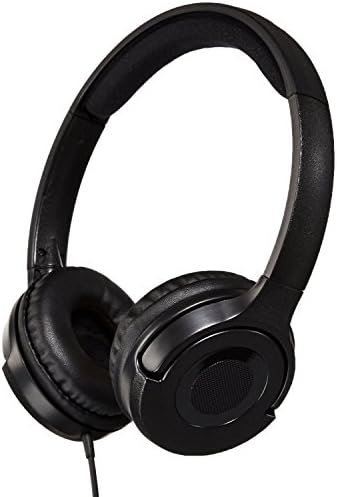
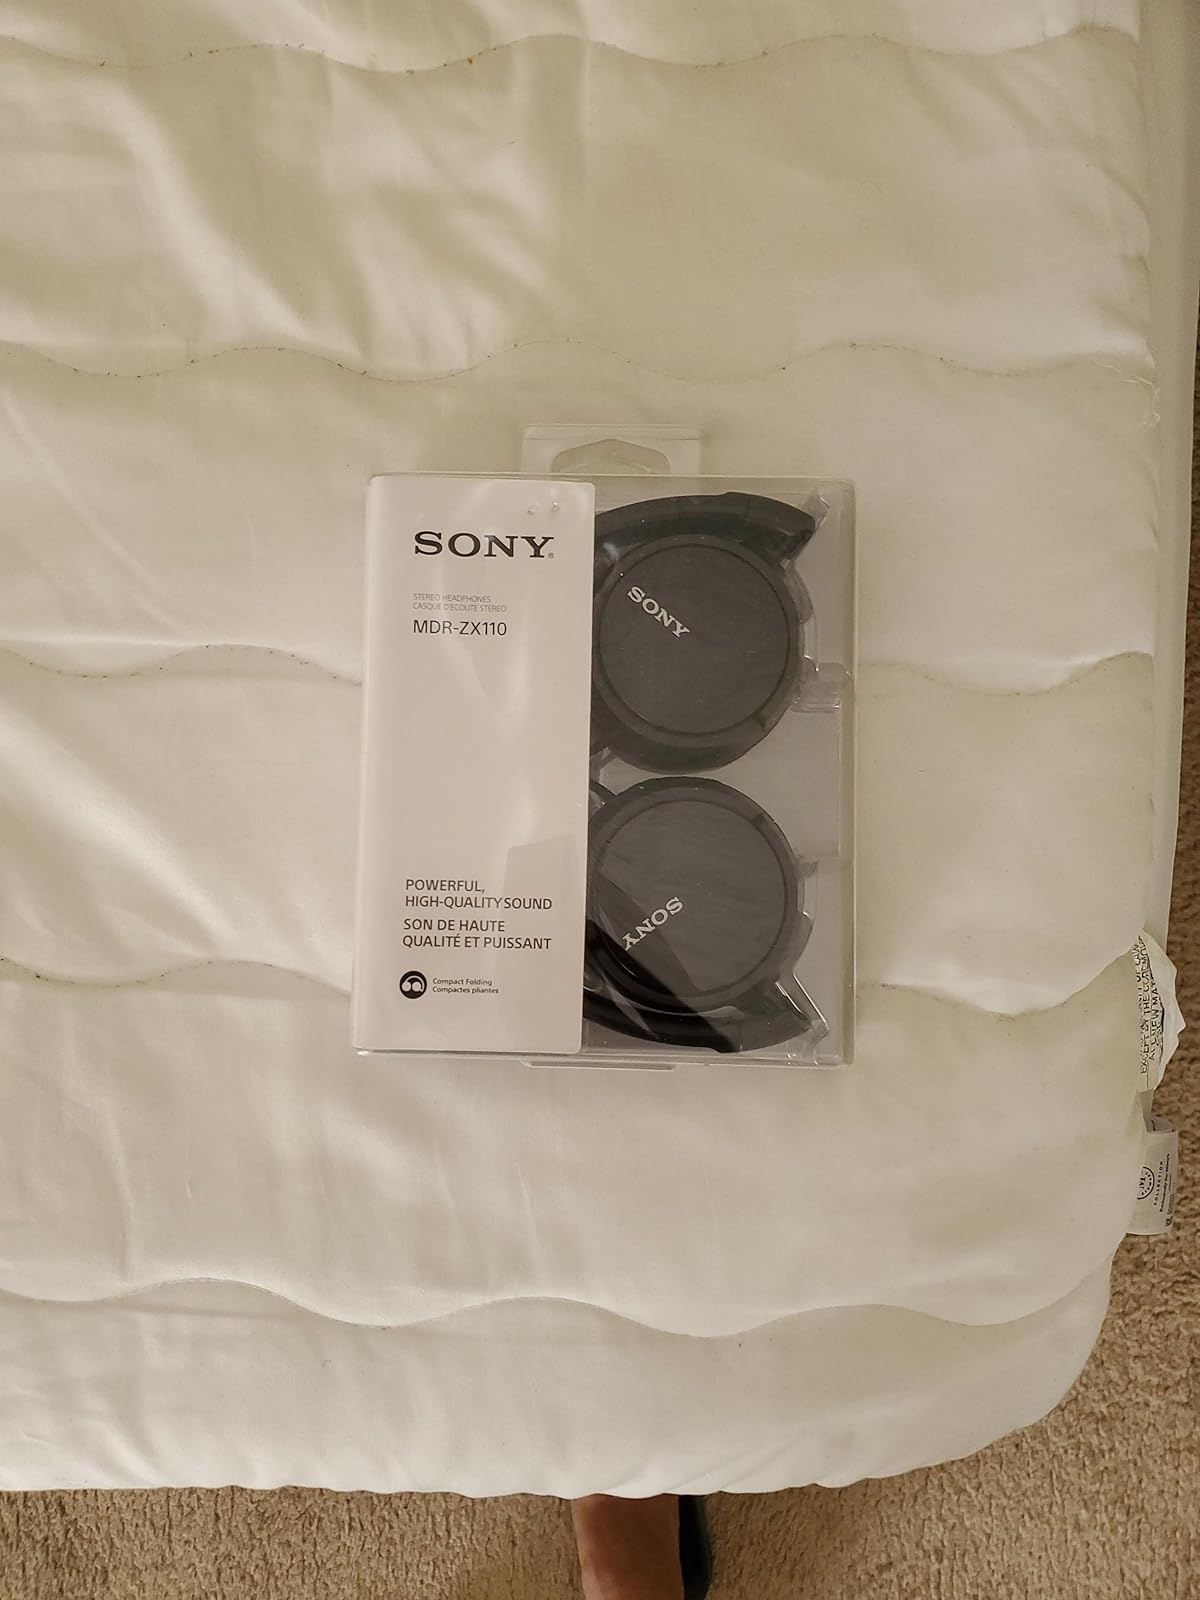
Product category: headphones
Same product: no